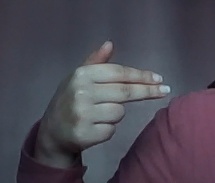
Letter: ghain